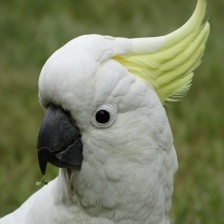
Species: COCKATOO
Scientific name: CACATUIDAE
ImageNet parent category: sulphur-crested_cockatoo